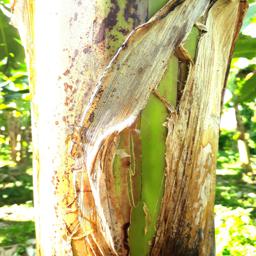
Label: PSEUDOSTEM WEEVIL